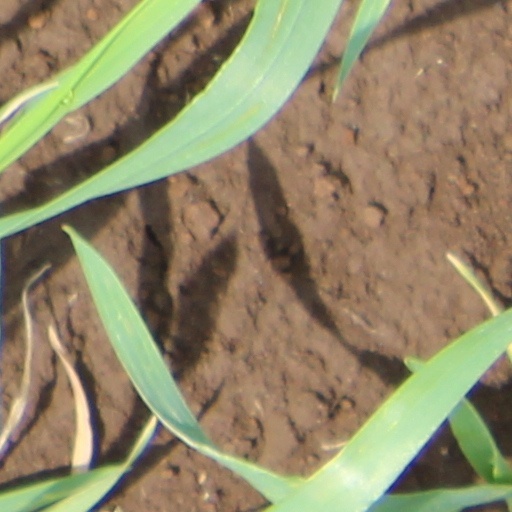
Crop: wheat